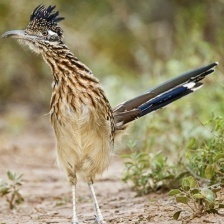
Species: ROADRUNNER
Scientific name: GEOCOCCYX